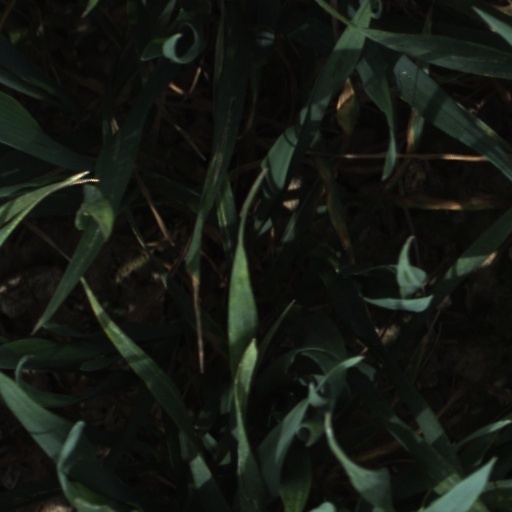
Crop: wheat